São Roque do Pico

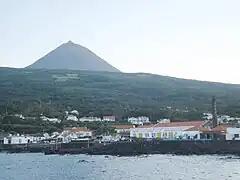
The port and historic centre of the civil parish of São Roque, showing the whaling museum, and former rendering factory along the coast

While the first incursions into the island occurred in the 15th century, the region that would become known as São Roque occurred later. The first colonizers of Pico came to occupy the area of Lajes, coming from the lands of the north of Portugal, because there were few anchorages in other parts of the island. What occurred in the north was starkly different: these colonizers were families from Graciosa, who would much later be supplemented by Flemings from Faial, under the orders of Josse van Huerter. At this time São Roque was a peripheral jurisdiction of Lajes do Pico, and many of its religious and cultural ceremonies were centred in this municipal centre from the Convent of São Francisco.